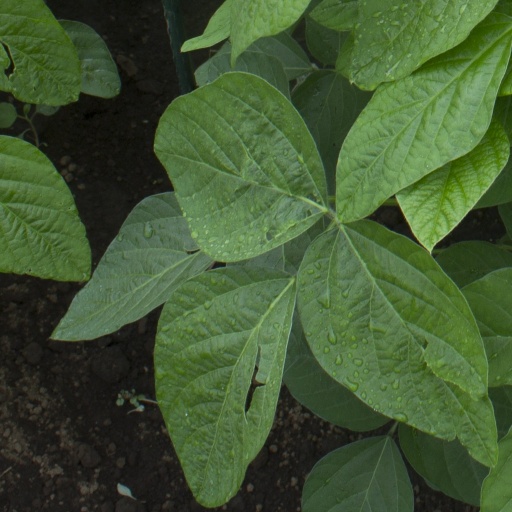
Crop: soybean